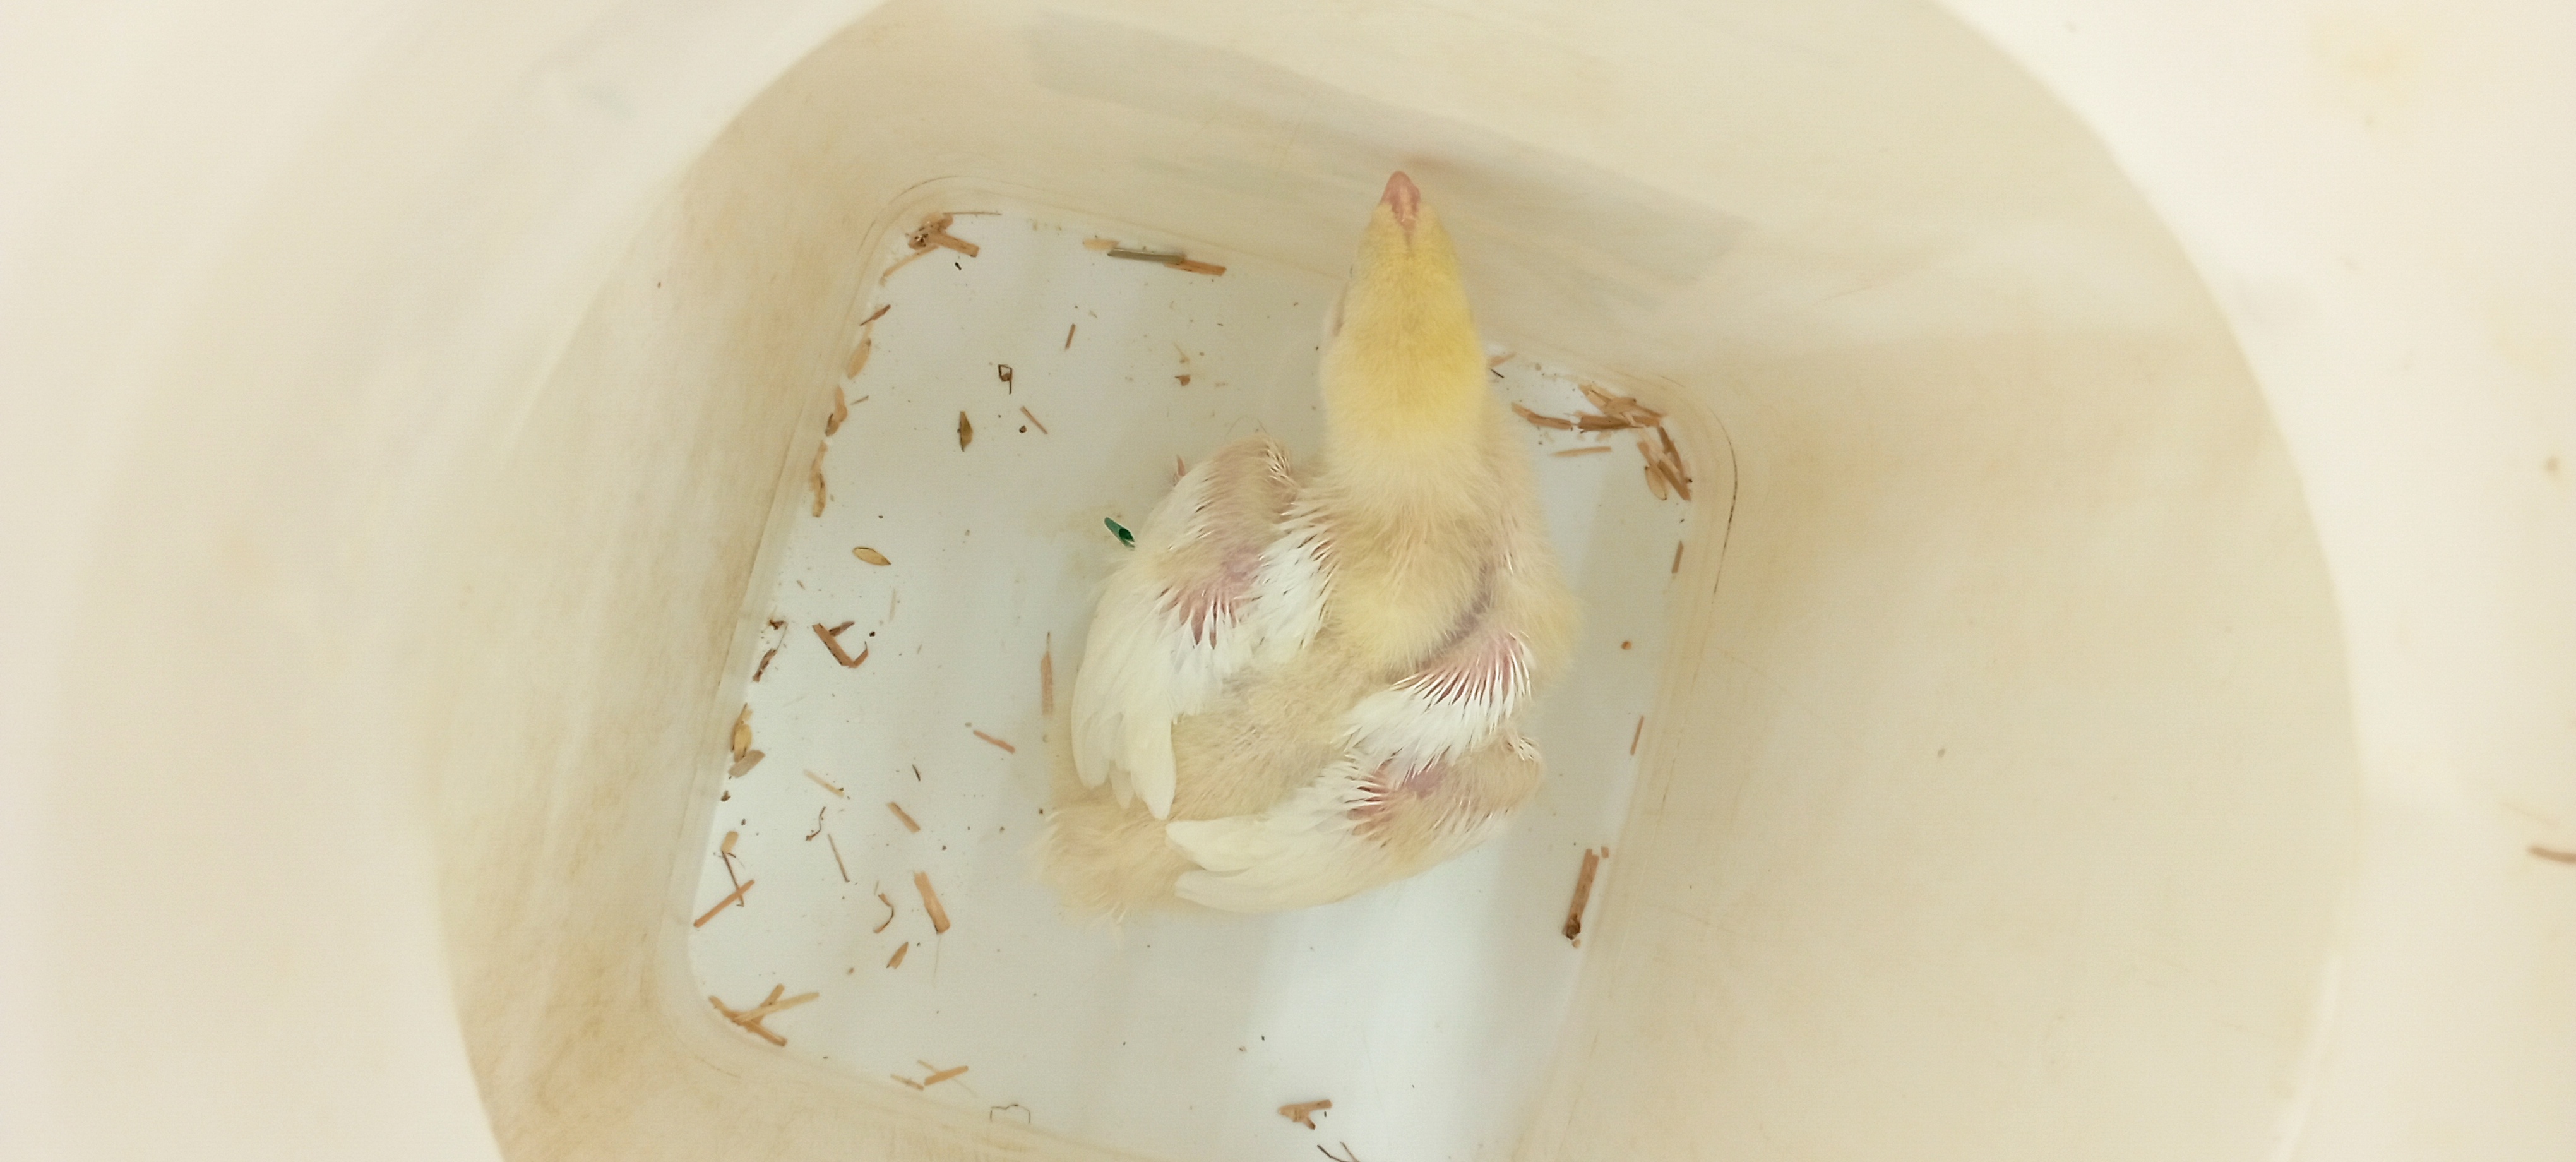
Weight: 329 g